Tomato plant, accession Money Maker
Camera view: vertical (180 deg); turntable rotation: 0 degrees
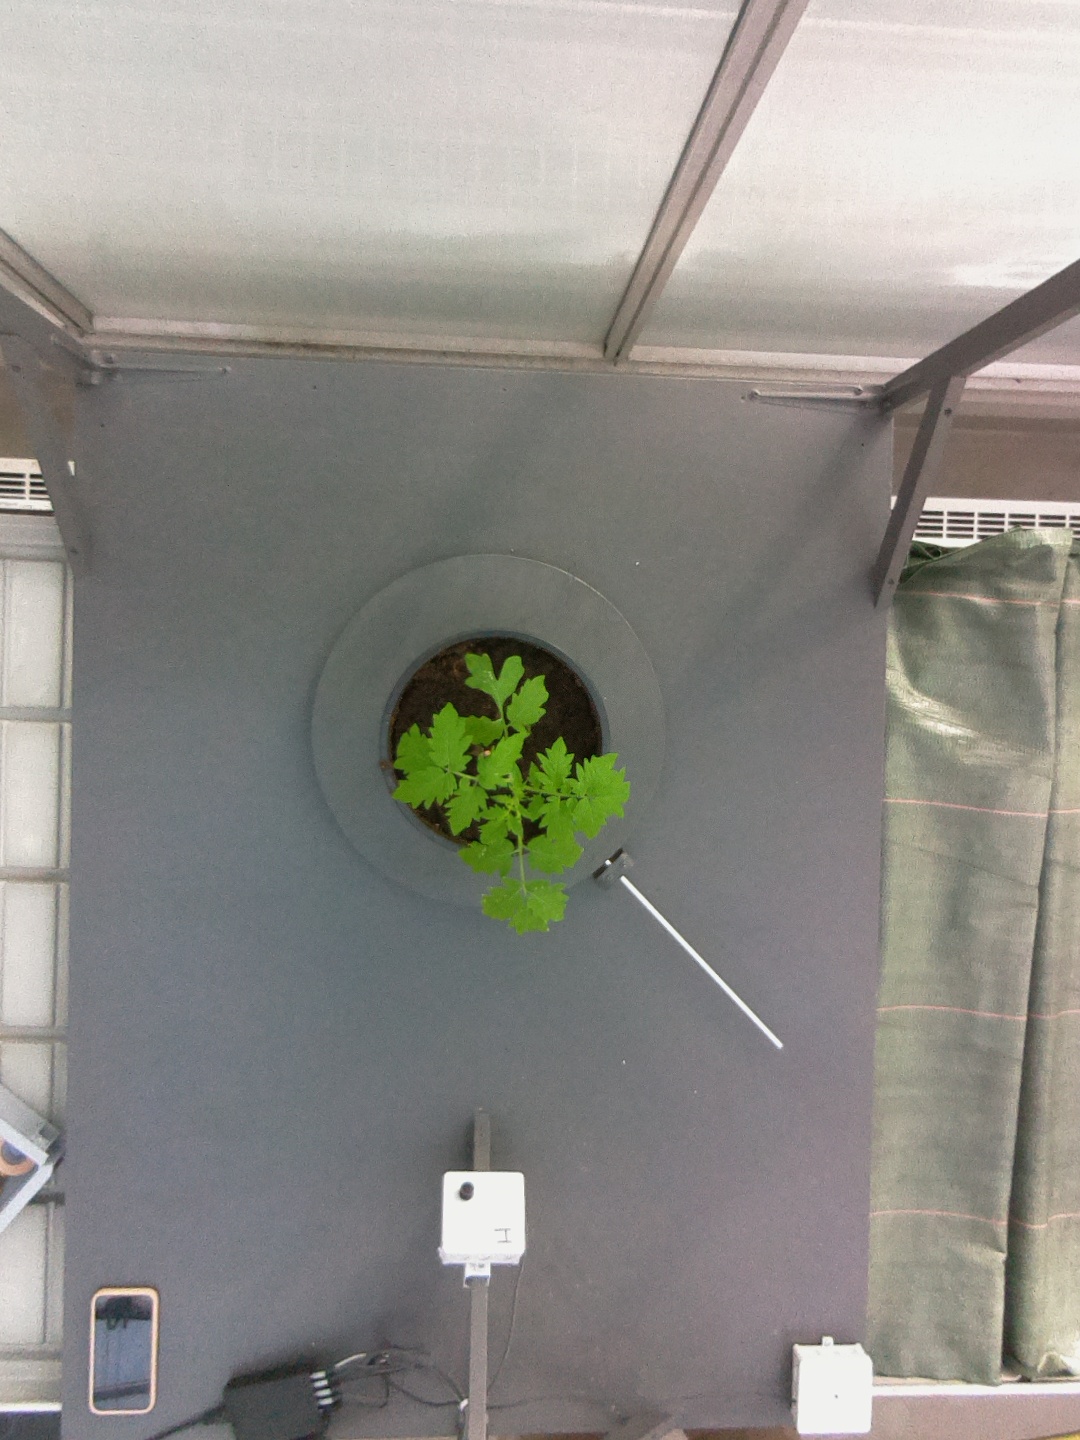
BBCH growth stage 13: 6 of true leaves visible